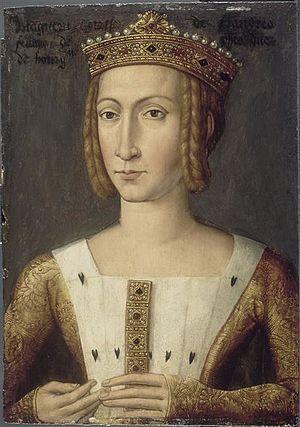
Édouard III d'Angleterre, né le 13 novembre 1312 au château de Windsor et mort le 21 juin 1377 au palais de Sheen, est roi d'Angleterre et seigneur d'Irlande du 25 janvier 1327 à sa mort. Il est également duc d'Aquitaine à compter du 10 septembre 1325, avant de céder ce titre à son fils aîné Édouard en 1362. Il règne pendant une période charnière, dans une Europe en crise économique et sociale qui bascule dans la guerre de Cent Ans et subit les ravages de la peste noire.
Cette page dresse une liste de personnalités nées au cours de l'année 1350 :
Cet article présente les comtesses de Flandre, qu'elles soient consorts ou souveraines.
Marguerite de Male dite Marguerite de Dampierre, née le 13 avril 1350 et morte le 16 mars 1405, est une comtesse de Flandre, d'Artois et de Bourgogne.
Cette page dresse une liste de personnalités mortes au cours de l'année 1405 :
Le château de Druyes est un château fort médiéval situé à Druyes-les-Belles-Fontaines dans l'Yonne, en Bourgogne-Franche-Comté.
Aire-sur-la-Lys, anciennement Aire en Artois, est une commune française située dans le département du Pas-de-Calais en région Hauts-de-France.
Philippe de France, premier duc Valois de Bourgogne, dit « Philippe le Hardi », né le 17 janvier 1342 à Pontoise et mort le 27 avril 1404 à Hal, est le quatrième et dernier fils du roi Jean II de France, dit « Jean le Bon », et de Bonne de Luxembourg. Il est désigné comme « fils de France, duc de Touraine, duc de Bourgogne, premier pair de France, comte de Flandre et d'Artois et comte palatin de Bourgogne ».